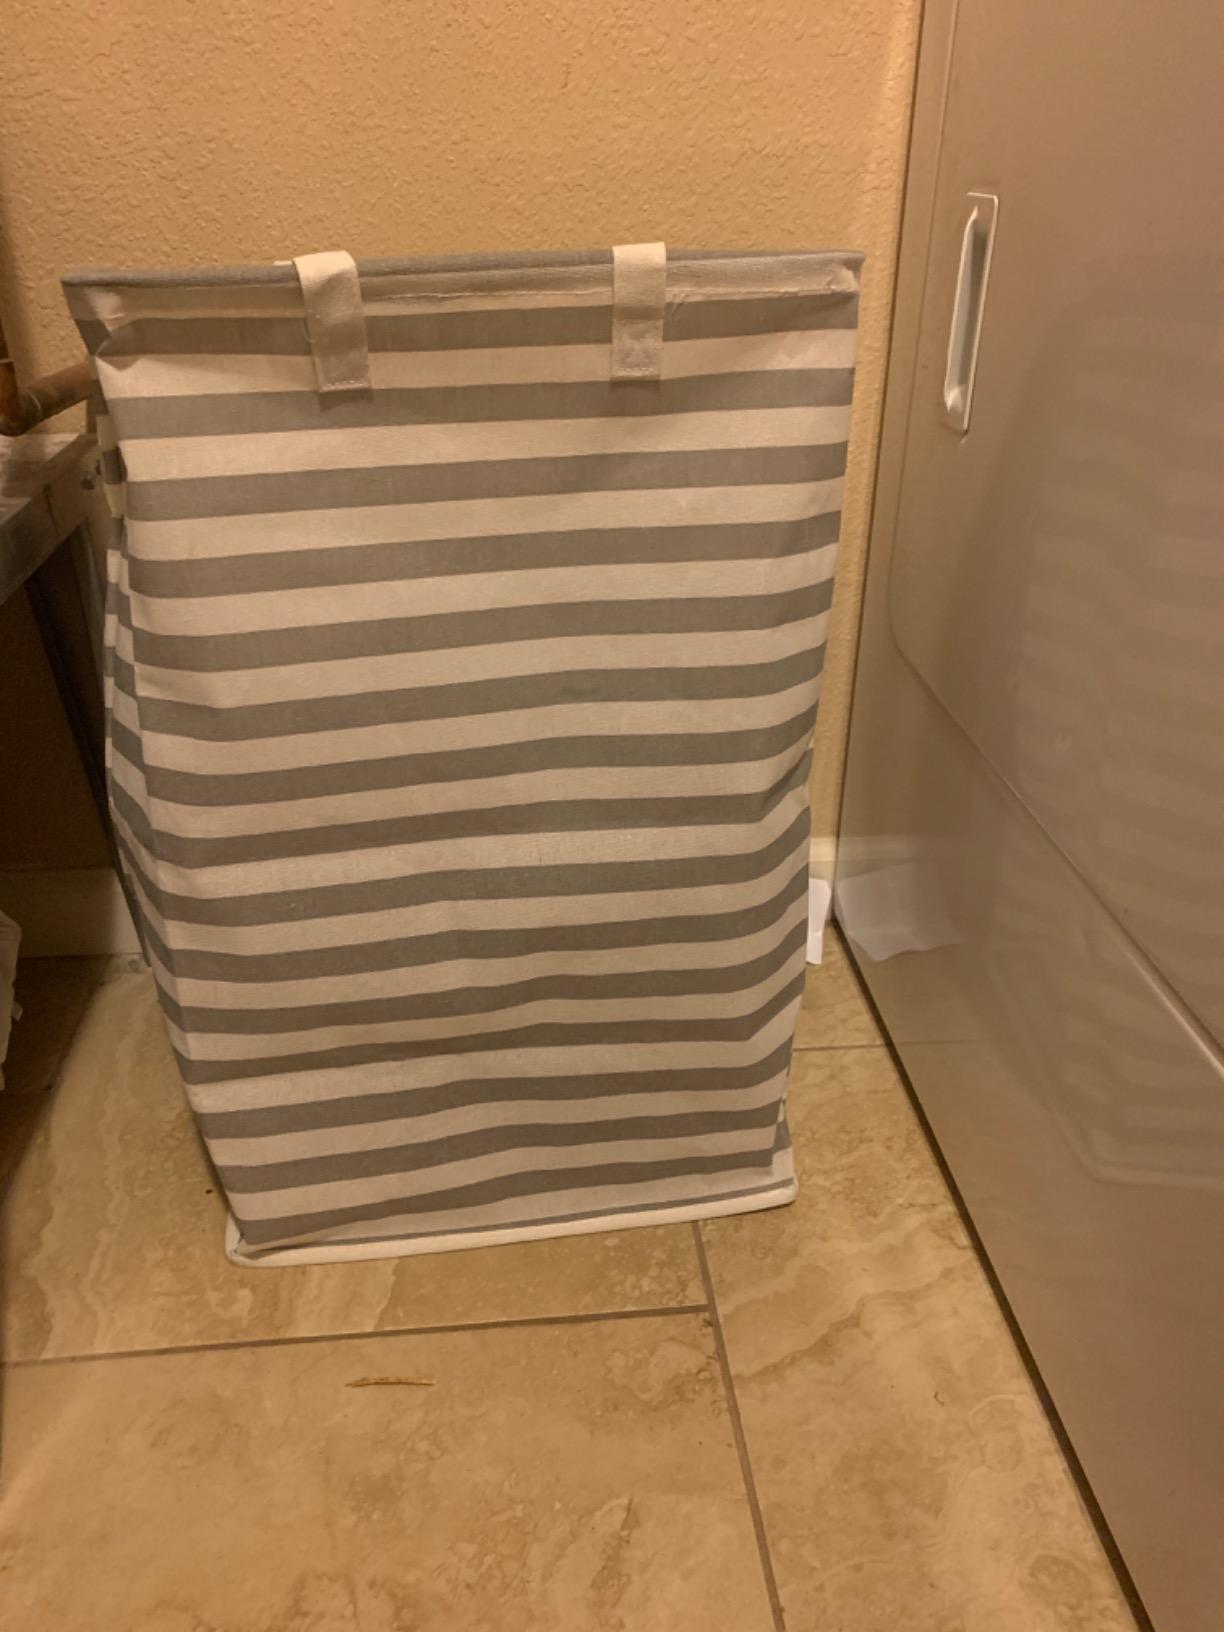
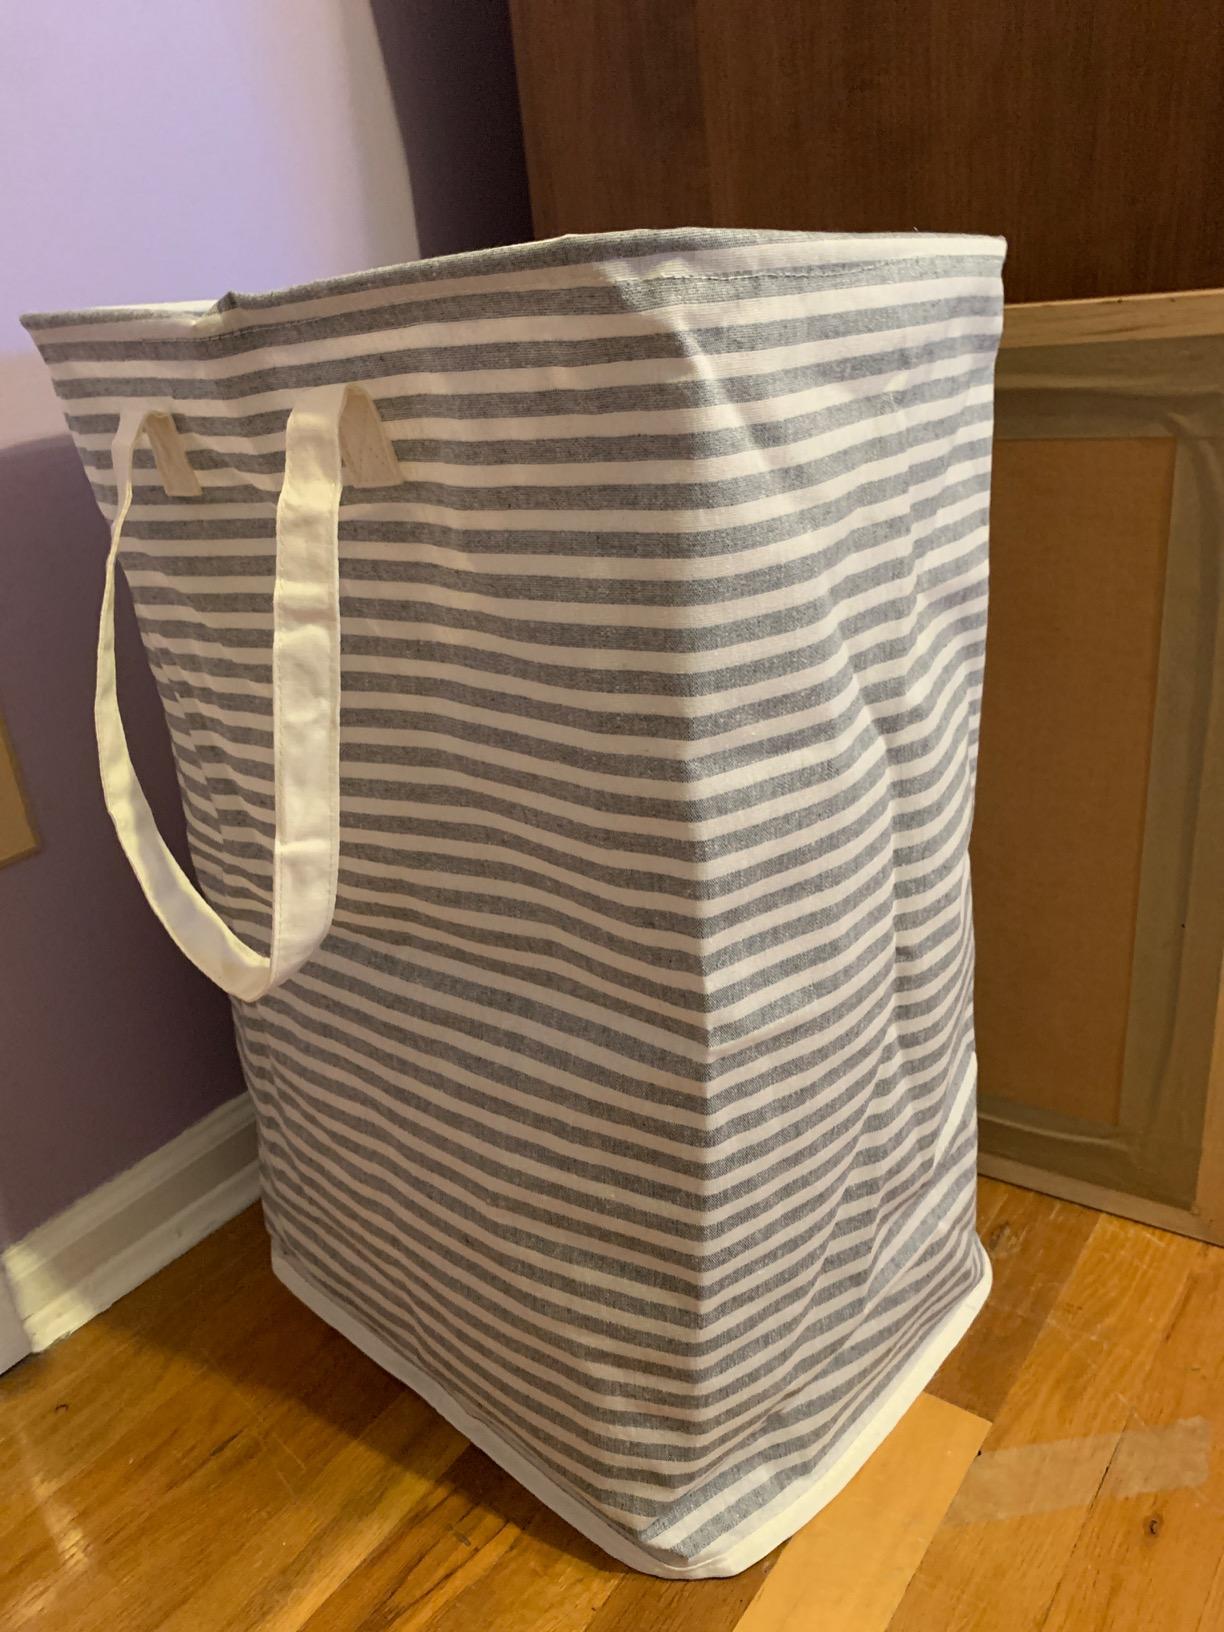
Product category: items_hamper
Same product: no